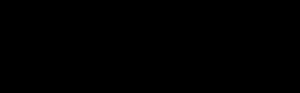
En algèbre classique, la formule quadratique est la solution de l'équation du second degré. Il y a d'autres façons pour résoudre l'équation du second degré au lieu d'utiliser la formule quadratique, comme la factorisation, la méthode de complétion du carré ou le tracé du graphe. Mais utiliser la formule quadratique est souvent la façon la plus pratique.